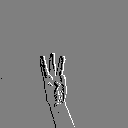
ASL letter: w